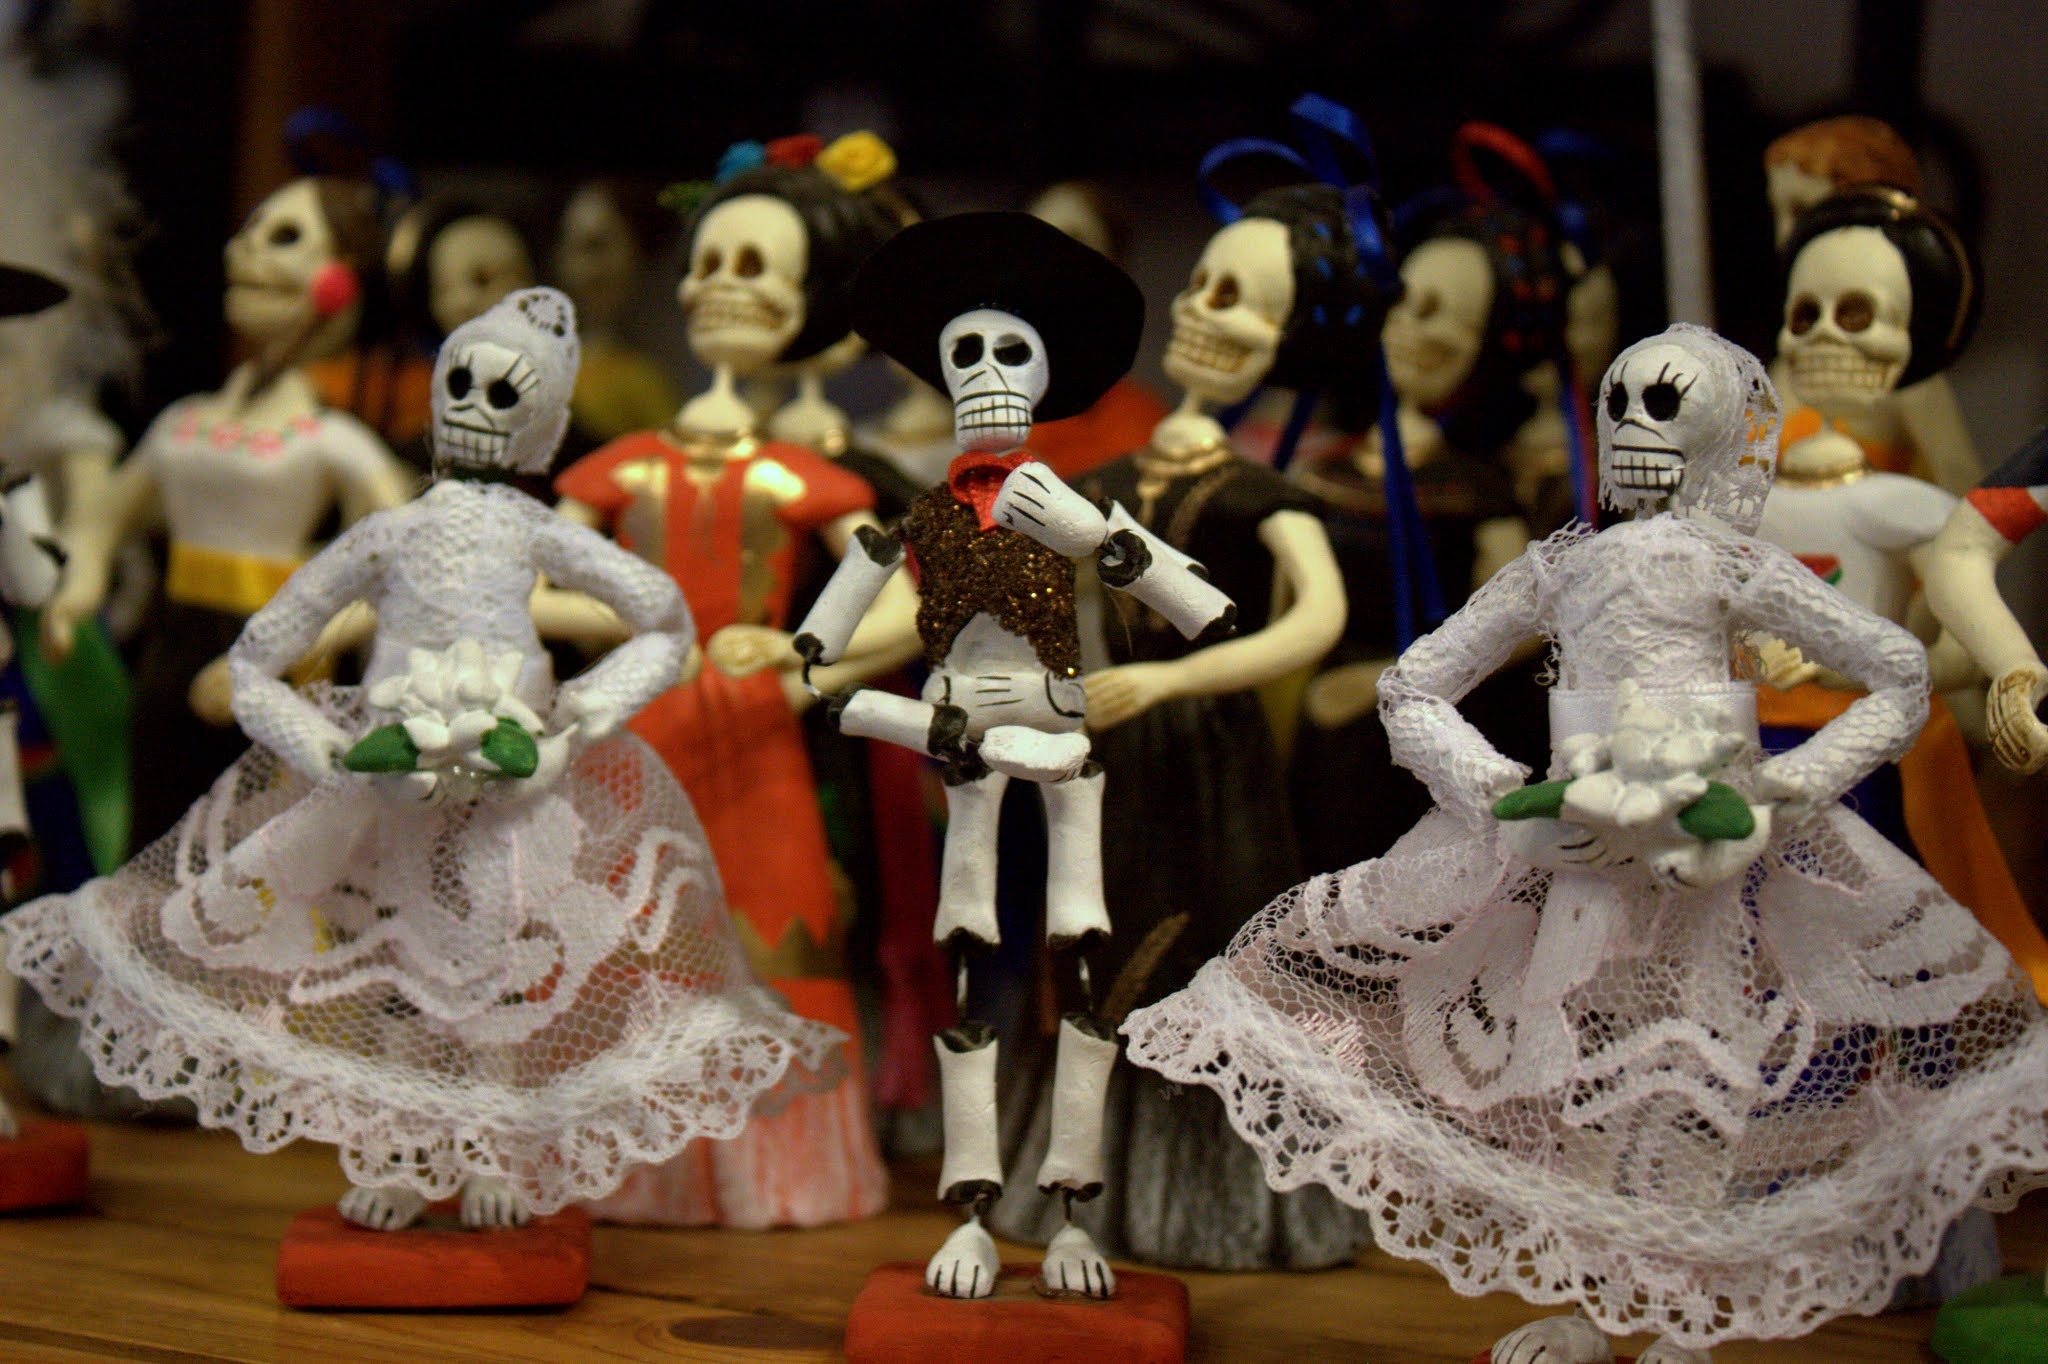
dead, death, bride, toy, arizona, sculpture, doll, mexico, figurine, skeletons, mexican, day of the dead, el dia de los muertos